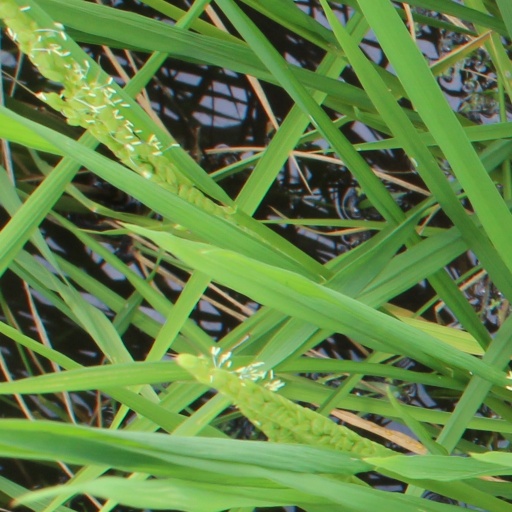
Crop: rice